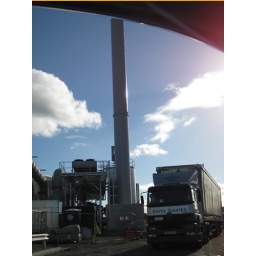
The new recycling plant being built in Bredbury, taken through the car window.